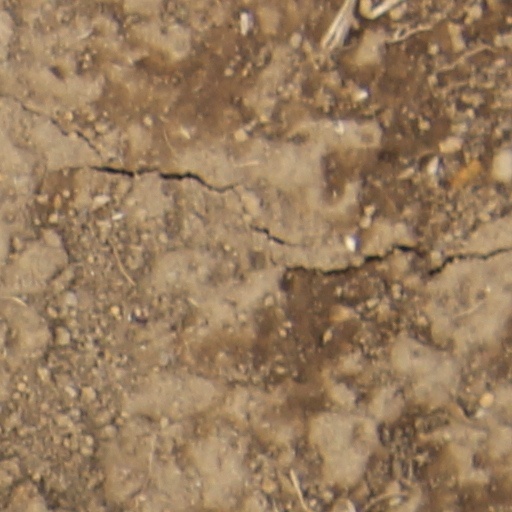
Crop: wheat